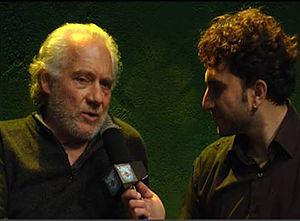
Giorgio Colangeli est un acteur italien.